Treaty of Altranstädt (1707)

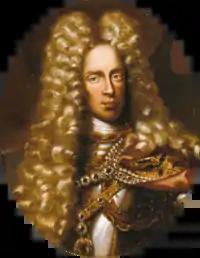
Joseph I, Holy Roman Emperor

During his stay in Saxon Altranstädt near Leipzig, Charles XII negotiated a further treaty with the Habsburg emperor. Joseph I agreed to return several churches to the Protestant communities, and to permit the erection of six "mercy churches". The "mercy churches" were erected in Freystadt, Hirschberg, Landeshut, Militsch, Sagan and Teschen, 125 churches were returned. Joseph I dispensed with any further counter-reformatory policies. Three Protestant consistories were permitted, restoring and stabilizing Silesian Lutheranism.